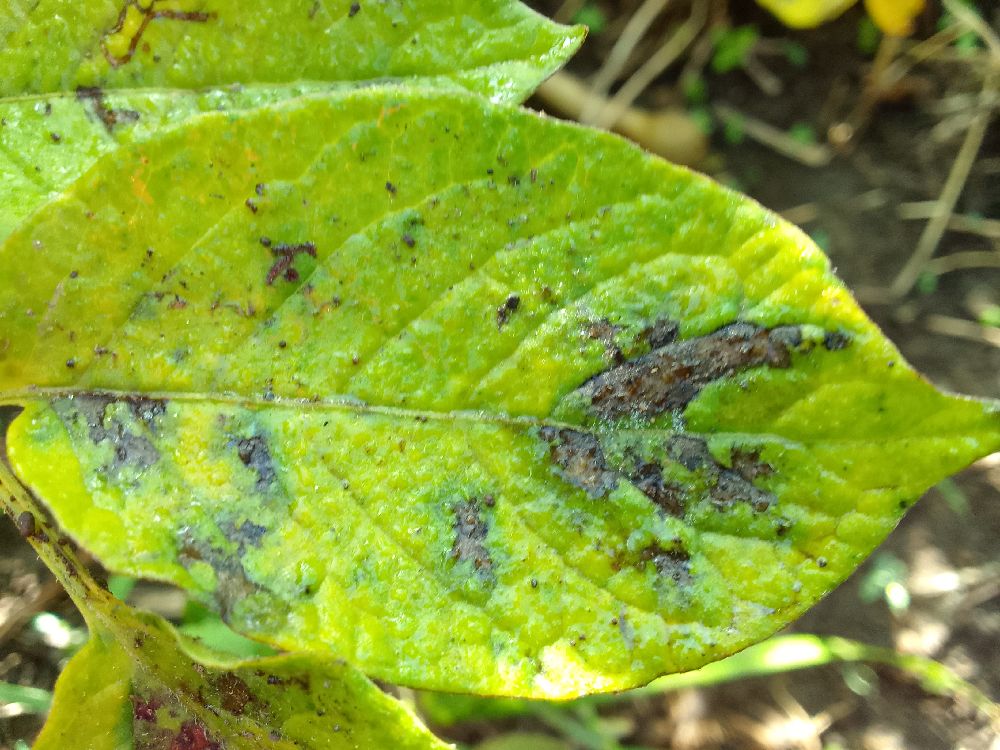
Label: Early blight